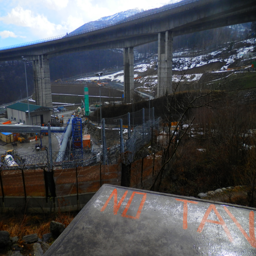
the site of the building of the high speed railway .